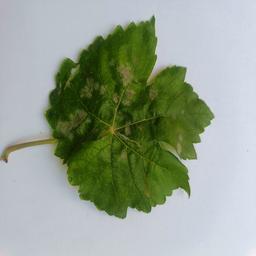
Label: Powdery Mildew